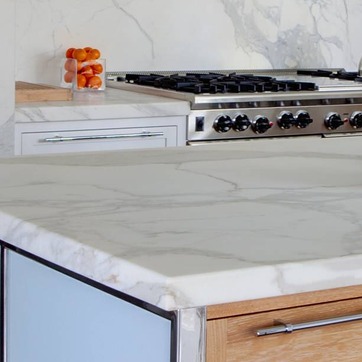
Material: polishedstone